Head louse

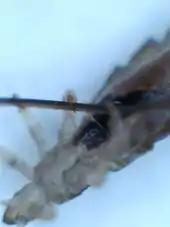
Head louse gripping a human hair

Six legs project from the fused segments of the thorax. As is typical in the Anoplura, these legs are short and terminate with a single claw and opposing "thumb". Between its claw and thumb, the louse grasps the hair of its host. With their short legs and large claws, lice are well adapted to clinging to the hair of their host. These adaptations leave them incapable of jumping, or even walking efficiently on flat surfaces. Lice can climb up strands of hair very quickly, allowing them to move swiftly and reach another host.